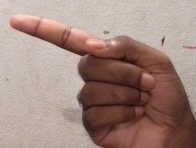
ASL sign: G